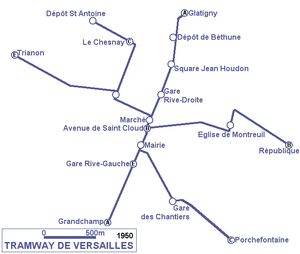
Les Tramways de Versailles ou Tramways versaillais sont un ancien réseau de tramway à voie normale qui desservit la ville de Versailles dans le département de Seine-et-Oise de 1876 à 1957.